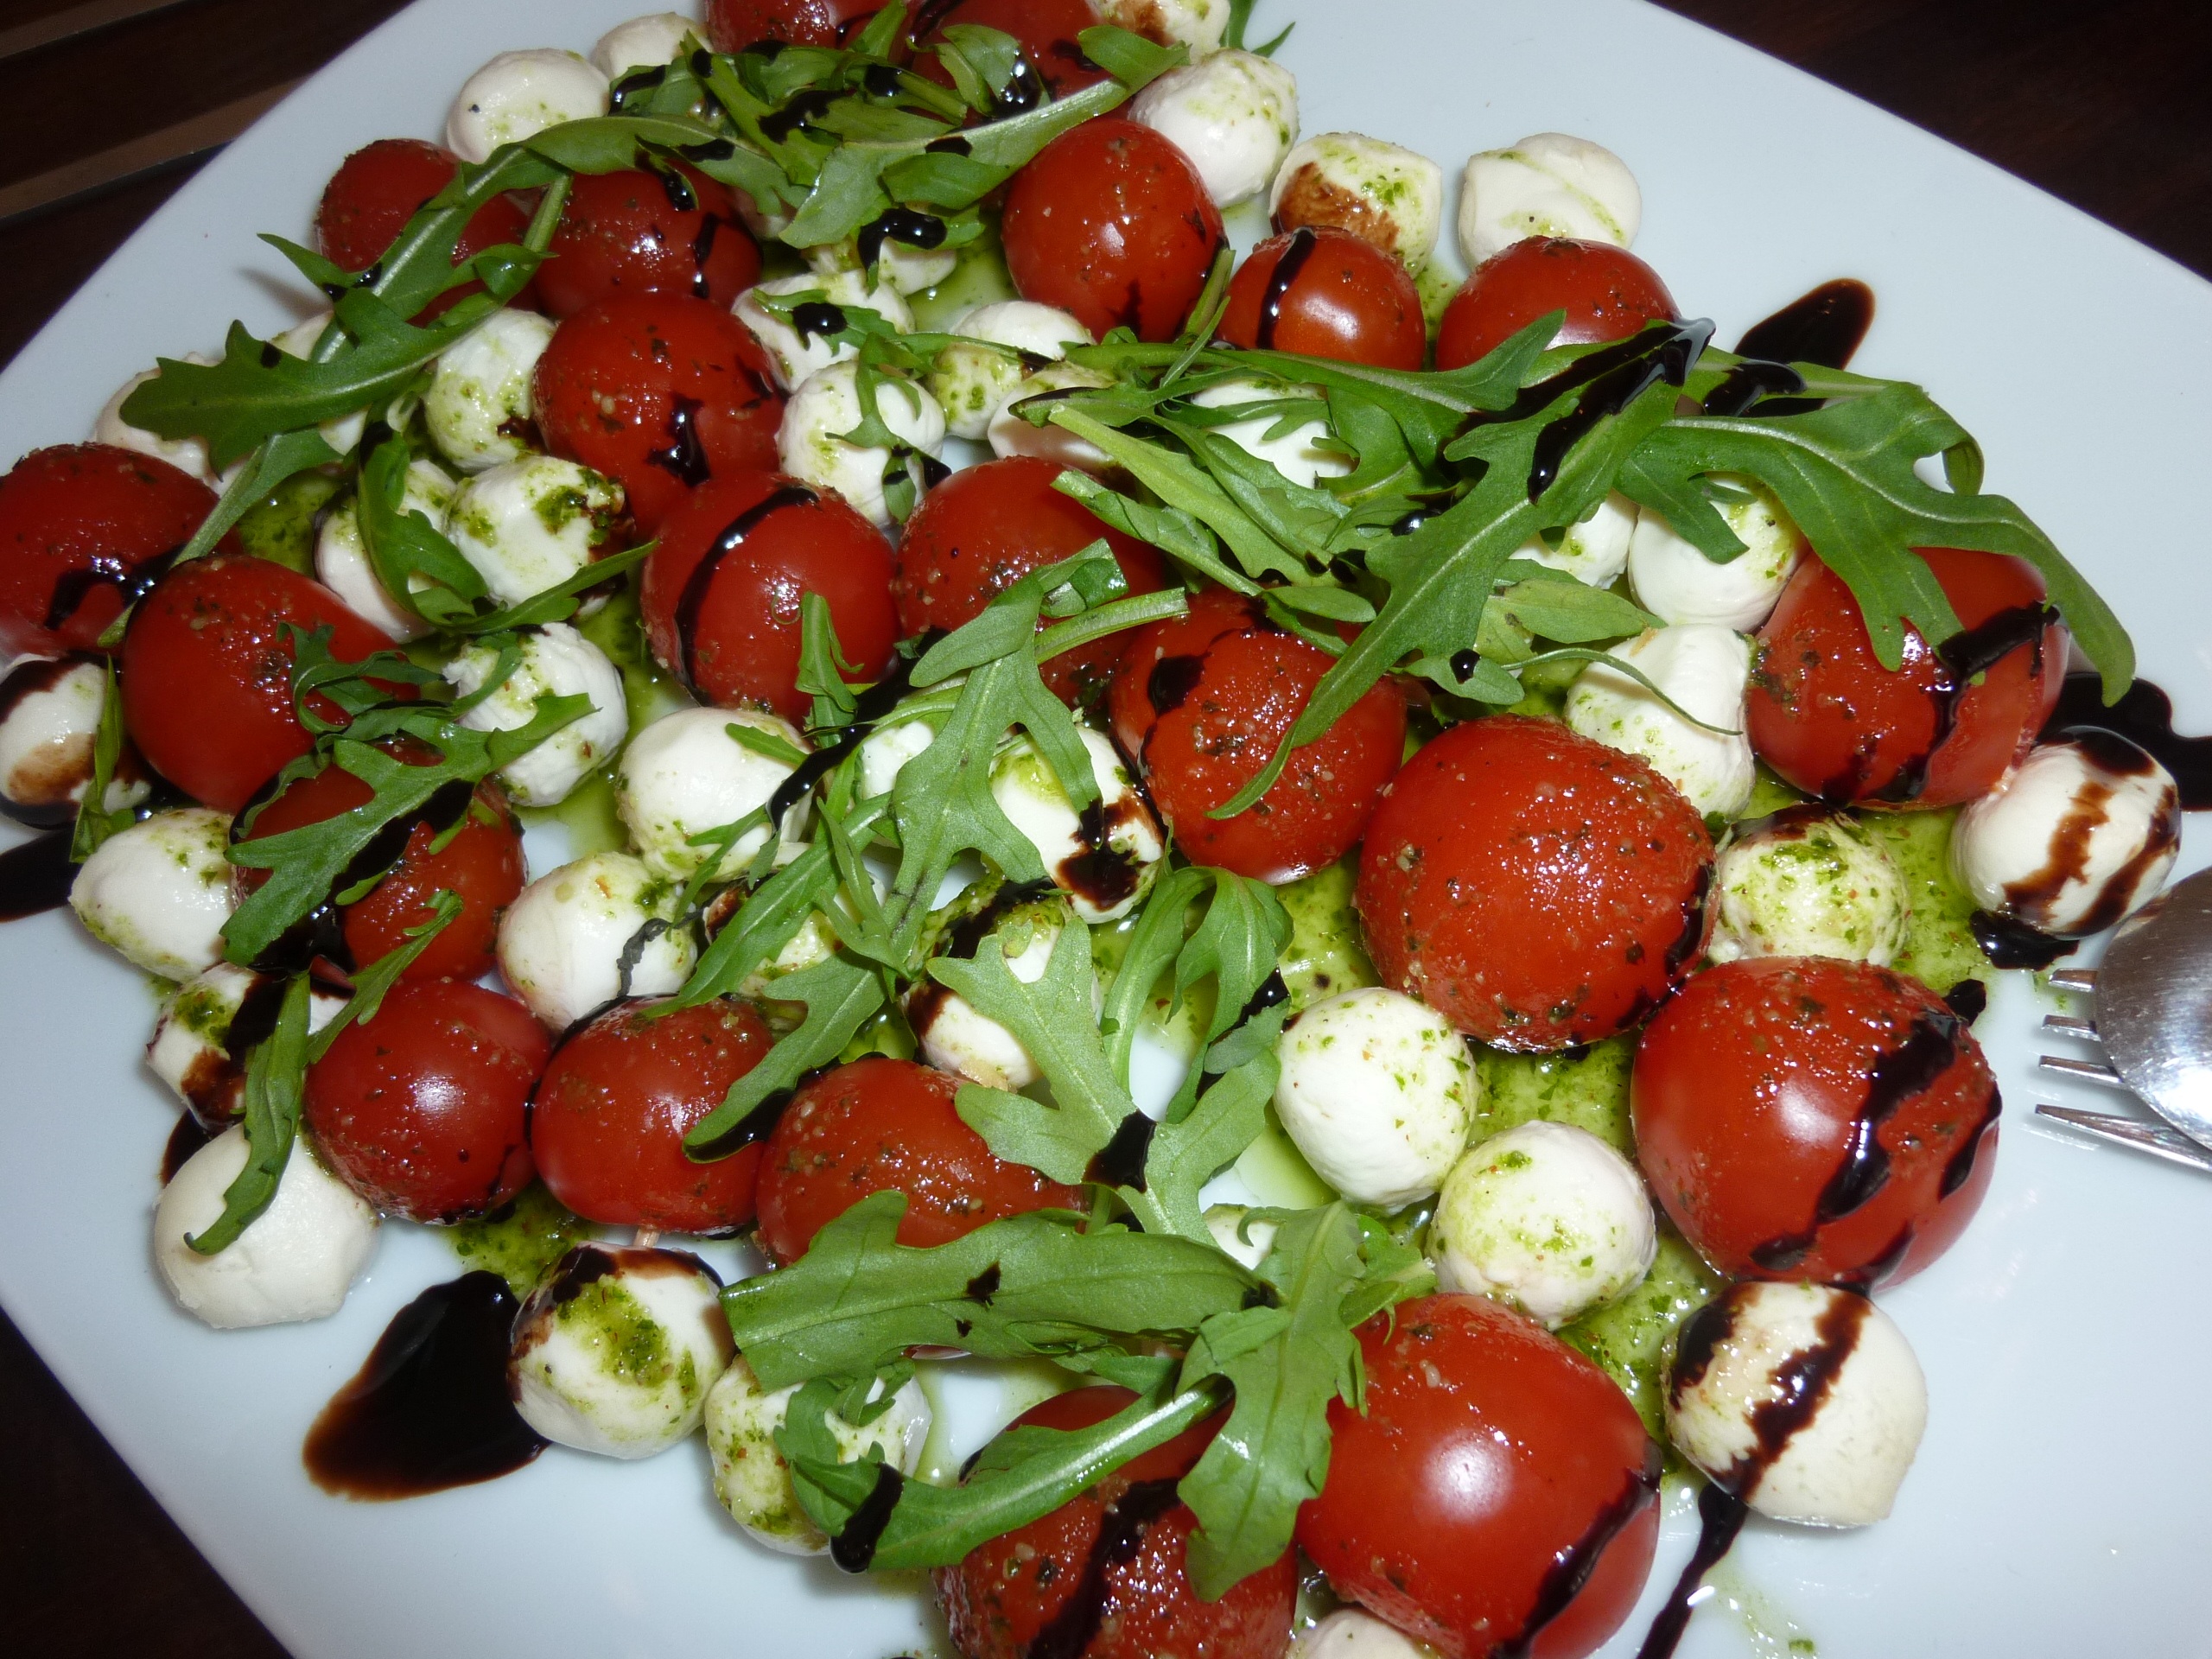
dish, meal, food, salad, produce, vegetable, healthy, eat, cuisine, delicious, dairy product, rocket, basil, tomatoes, starter, frisch, italian, benefit from, mozzarella, bruschetta, balsamic vinegar, greek food, hors d oeuvre, feta, capresse, greek salad, caprese salad